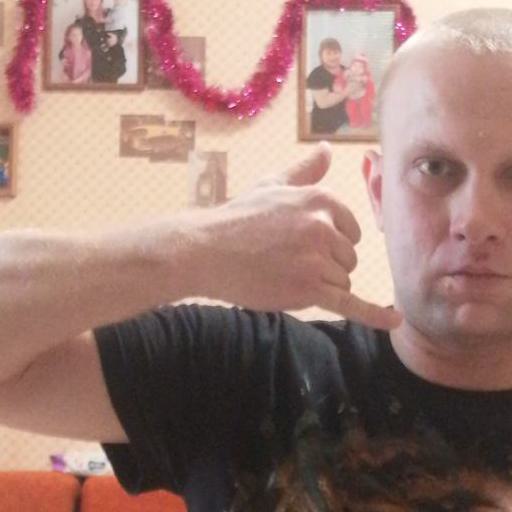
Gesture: call